2011 NCAA Division I men's basketball tournament

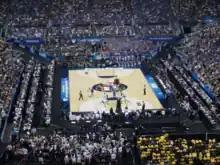
National Semi-Final between UConn and Kentucky

Consisting of #3-seeded Connecticut, No. 4 Kentucky, No. 8 Butler, and No. 11 Virginia Commonwealth (VCU), It was the first time in the tournament's history that a No. 1 or a No. 2 seed had failed to reach the final four and it would not happen again until 2023, coincidentally, also in Houston. 11th seeded VCU tied a record as the lowest seed to reach the final four. By virtue of their "first four" appearance, VCU became the first team to reach the final four by winning five tournament games.